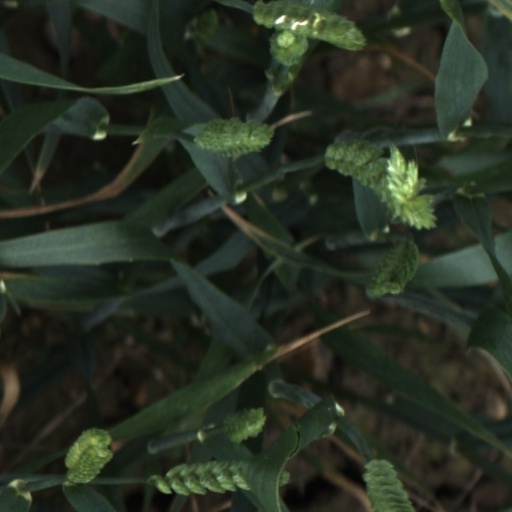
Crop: wheat